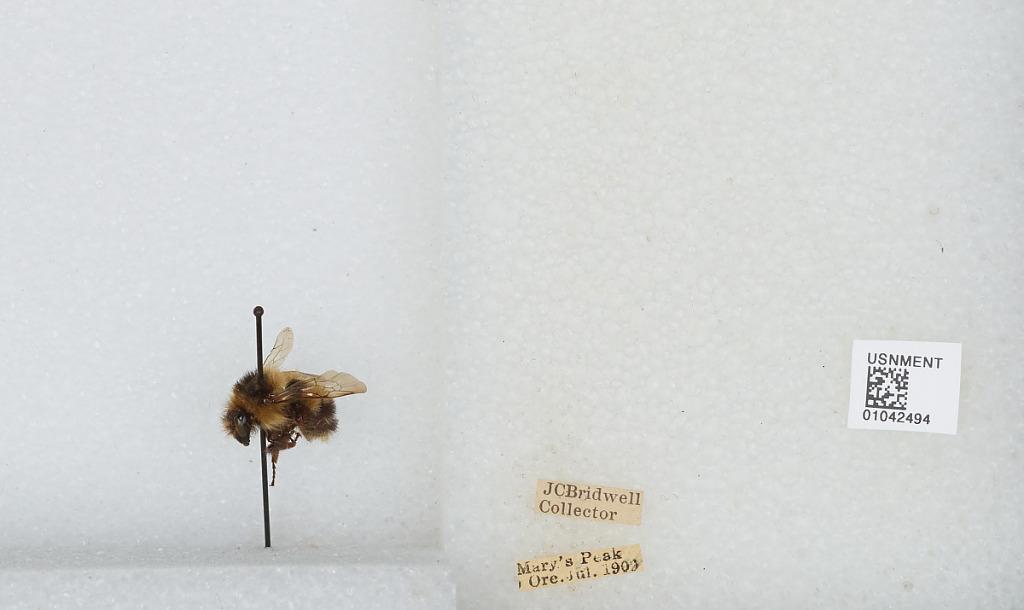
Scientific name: Bombus sp.
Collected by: J. Bridwell
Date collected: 1909-7-
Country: United States
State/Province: Oregon
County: Benton
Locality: Mary's Peak
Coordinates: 44.5044, -123.552